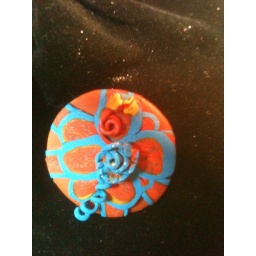
orange cane wrapped in blue with 3d little flowers glitter inclusion